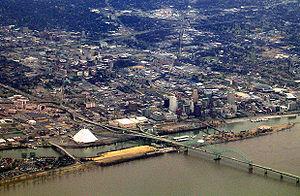
Memphis est une ville située dans l'État du Tennessee, aux États-Unis. Ville portuaire située sur le fleuve Mississippi, Memphis représente le plus grand centre industriel du Tennessee ; elle est le siège du comté de Shelby. Memphis est considérée comme « le berceau du blues » et la célèbre rue Beale Street rassemble de nombreux clubs dont celui de B. B. King. La ville est aussi connue des amateurs de rock 'n' roll. Elvis Presley, qui a grandi à Memphis, y a acheté une demeure somptueuse, Graceland, dans laquelle il est mort le 16 août 1977.